Samsons-Lion

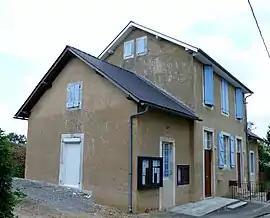
The town hall of Samsons-Lion

Samsons-Lion is a commune in the Pyrénées-Atlantiques department in south-western France.